Moccasin Bluff site

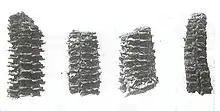
Charred 8-rowed maize cobs from one of the smudge pits

Specimens of wood charcoal from the fire pits were analyzed and found to be primarily oak, hickory and maple, reflecting the makeup of the local deciduous forest. Some carbonized food remains were identified as acorn, walnut, Canadian plum, butternut and hickory nut. Eastern complex maize was present in the two smudge pits.